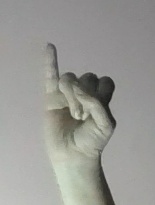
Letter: meem